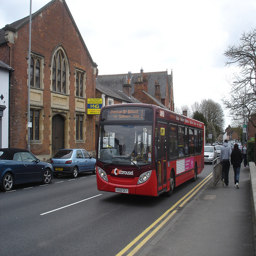
A bus moving along the road during the day.
The city bus is traveling down the street ahead of traffic.
a red bus driving down the road on a busy street
A red bus drives on a street past people and buildings.
A wide sidewalk keeps the pedestrians safe from the traffic.